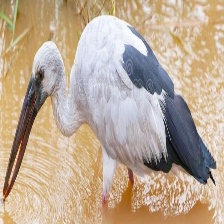
Species: ASIAN OPENBILL STORK
Scientific name: ANASTOMUS OSCITANS
ImageNet parent category: white_stork